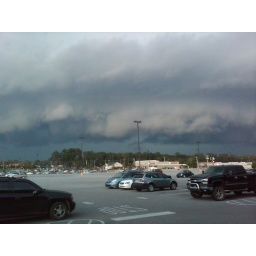
more photos of shelf cloud approaching walmart in south cullman on 10-9-09